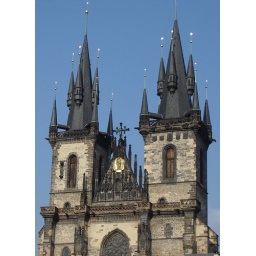
A church near the clock tower